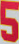
Number: 5